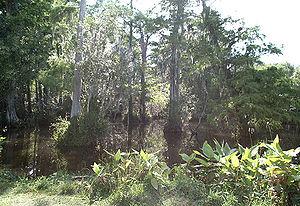
Le mocassin d'eau est une espèce de serpents de la famille des Viperidae que l'on trouve dans le Sud-Est des États-Unis. Les adultes sont grands et capables de délivrer une morsure douloureuse et potentiellement mortelle. Lorsqu'il est dérangé, ce serpent s'enroule sur lui-même et montre ses crochets venimeux. Bien que leur dangerosité ait été exagérée, en de rares occasions les mâles territoriaux abordent les intrus de manière agressive. Il s'agit de la seule vipère semi-aquatique du monde, et on la trouve généralement dans ou près de l'eau, en particulier dans des eaux au courant très faible comme les lacs peu profonds, les ruisseaux et les marais. Ce serpent est un bon nageur et peut même pénétrer dans la mer. Il a réussi à coloniser les îles au large des côtes de l'Atlantique et du Golfe du Mexique.